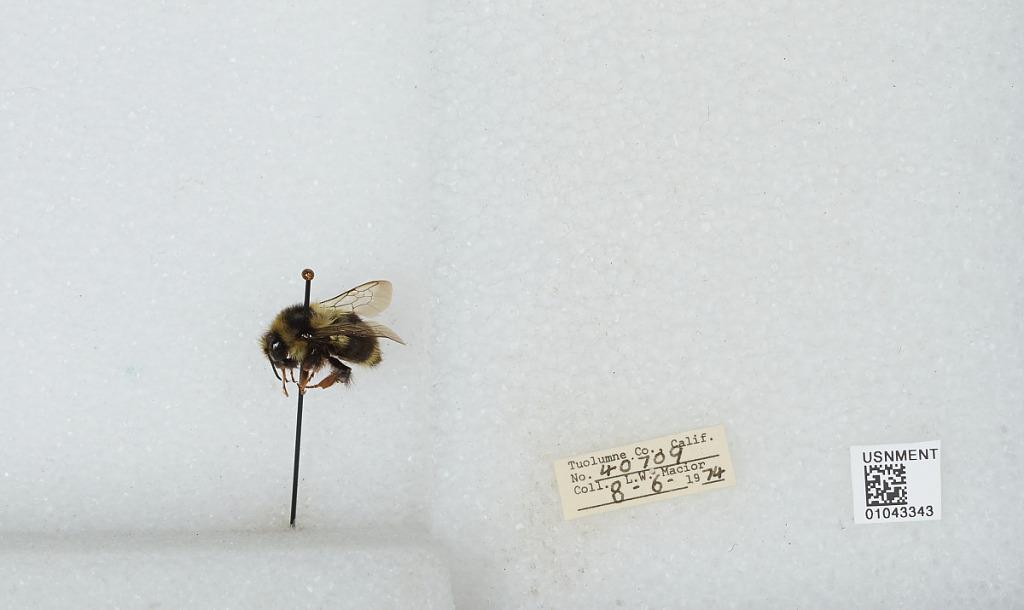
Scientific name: Bombus bifarius nearcticus
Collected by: L. Macior
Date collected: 1974-8-6
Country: United States
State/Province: California
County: Tuolumne
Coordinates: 38.02, -119.93